CFC Worldwide Short Film Festival

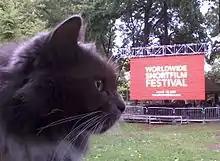
The Festival Mascot, Miel, watches over the 2012 launch in Dufferin Grove Park

The Worldwide Short Film Festival was founded in 1994, and operated independently under the direction of Brenda Sherwood until 2000, when the Festival was acquired by the Canadian Film Centre (CFC). The Centre brought some professional expertise to the venture: Wayne Clarkson, the CFC's executive director, who was the former head of the Toronto International Film Festival (TIFF), from 1978 to 1985.